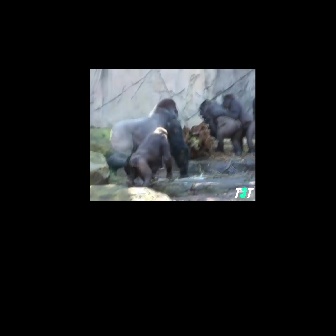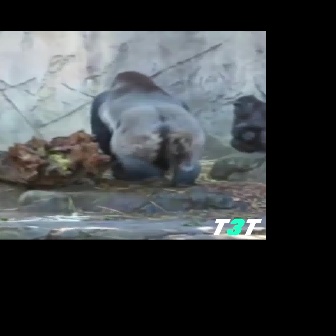
  Please identify the target specified by the bounding box [103,97,189,184] in the first image and locate it in the second image. Return the coordinates in [x_min,y_min,x_max,y_max] format.
Answer: [89,70,207,187]